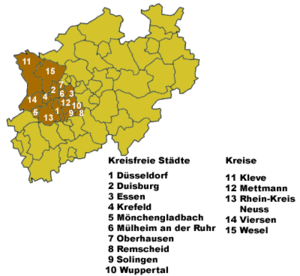
Regierungsbezirk Düsseldorf
Lage des Regierungsbezirks Düsseldorf in Nordrhein-Westfalen
Regierungsbezirk Düsseldorf er et af fem regierungsbezirke i den tyske delstat Nordrhein-Westfalen.